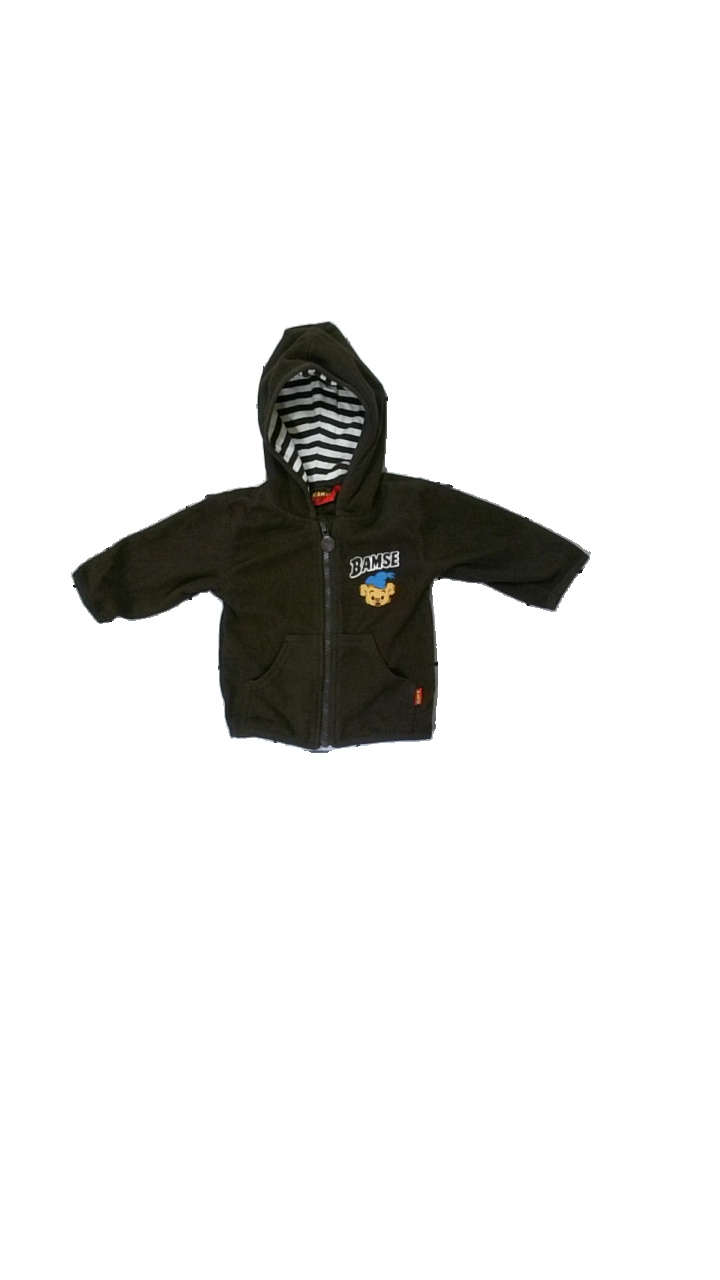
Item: Hoodie (Children)
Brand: Lindex
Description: brun fleece hoodie med dragkedja och bamse broderad till höger fram
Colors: Brown
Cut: Regular
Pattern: Embroidered
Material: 100% polyester
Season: Spring
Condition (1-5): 5
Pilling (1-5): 5
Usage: Reuse
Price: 50-100